W. & L. E. Gurley Building

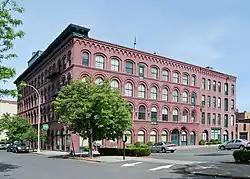
View from southwest, 2008

The W. & L. E. Gurley Building is a historic industrial building in Troy, New York, United States. Built in 1862, it is a classical revival structure that housed the W. & L. E. Gurley Company, a maker of precision measuring instruments. The Gurley Company was one of the first companies in the nation to make precision instruments. The building was designated a National Historic Landmark in recognition of this in 1983.